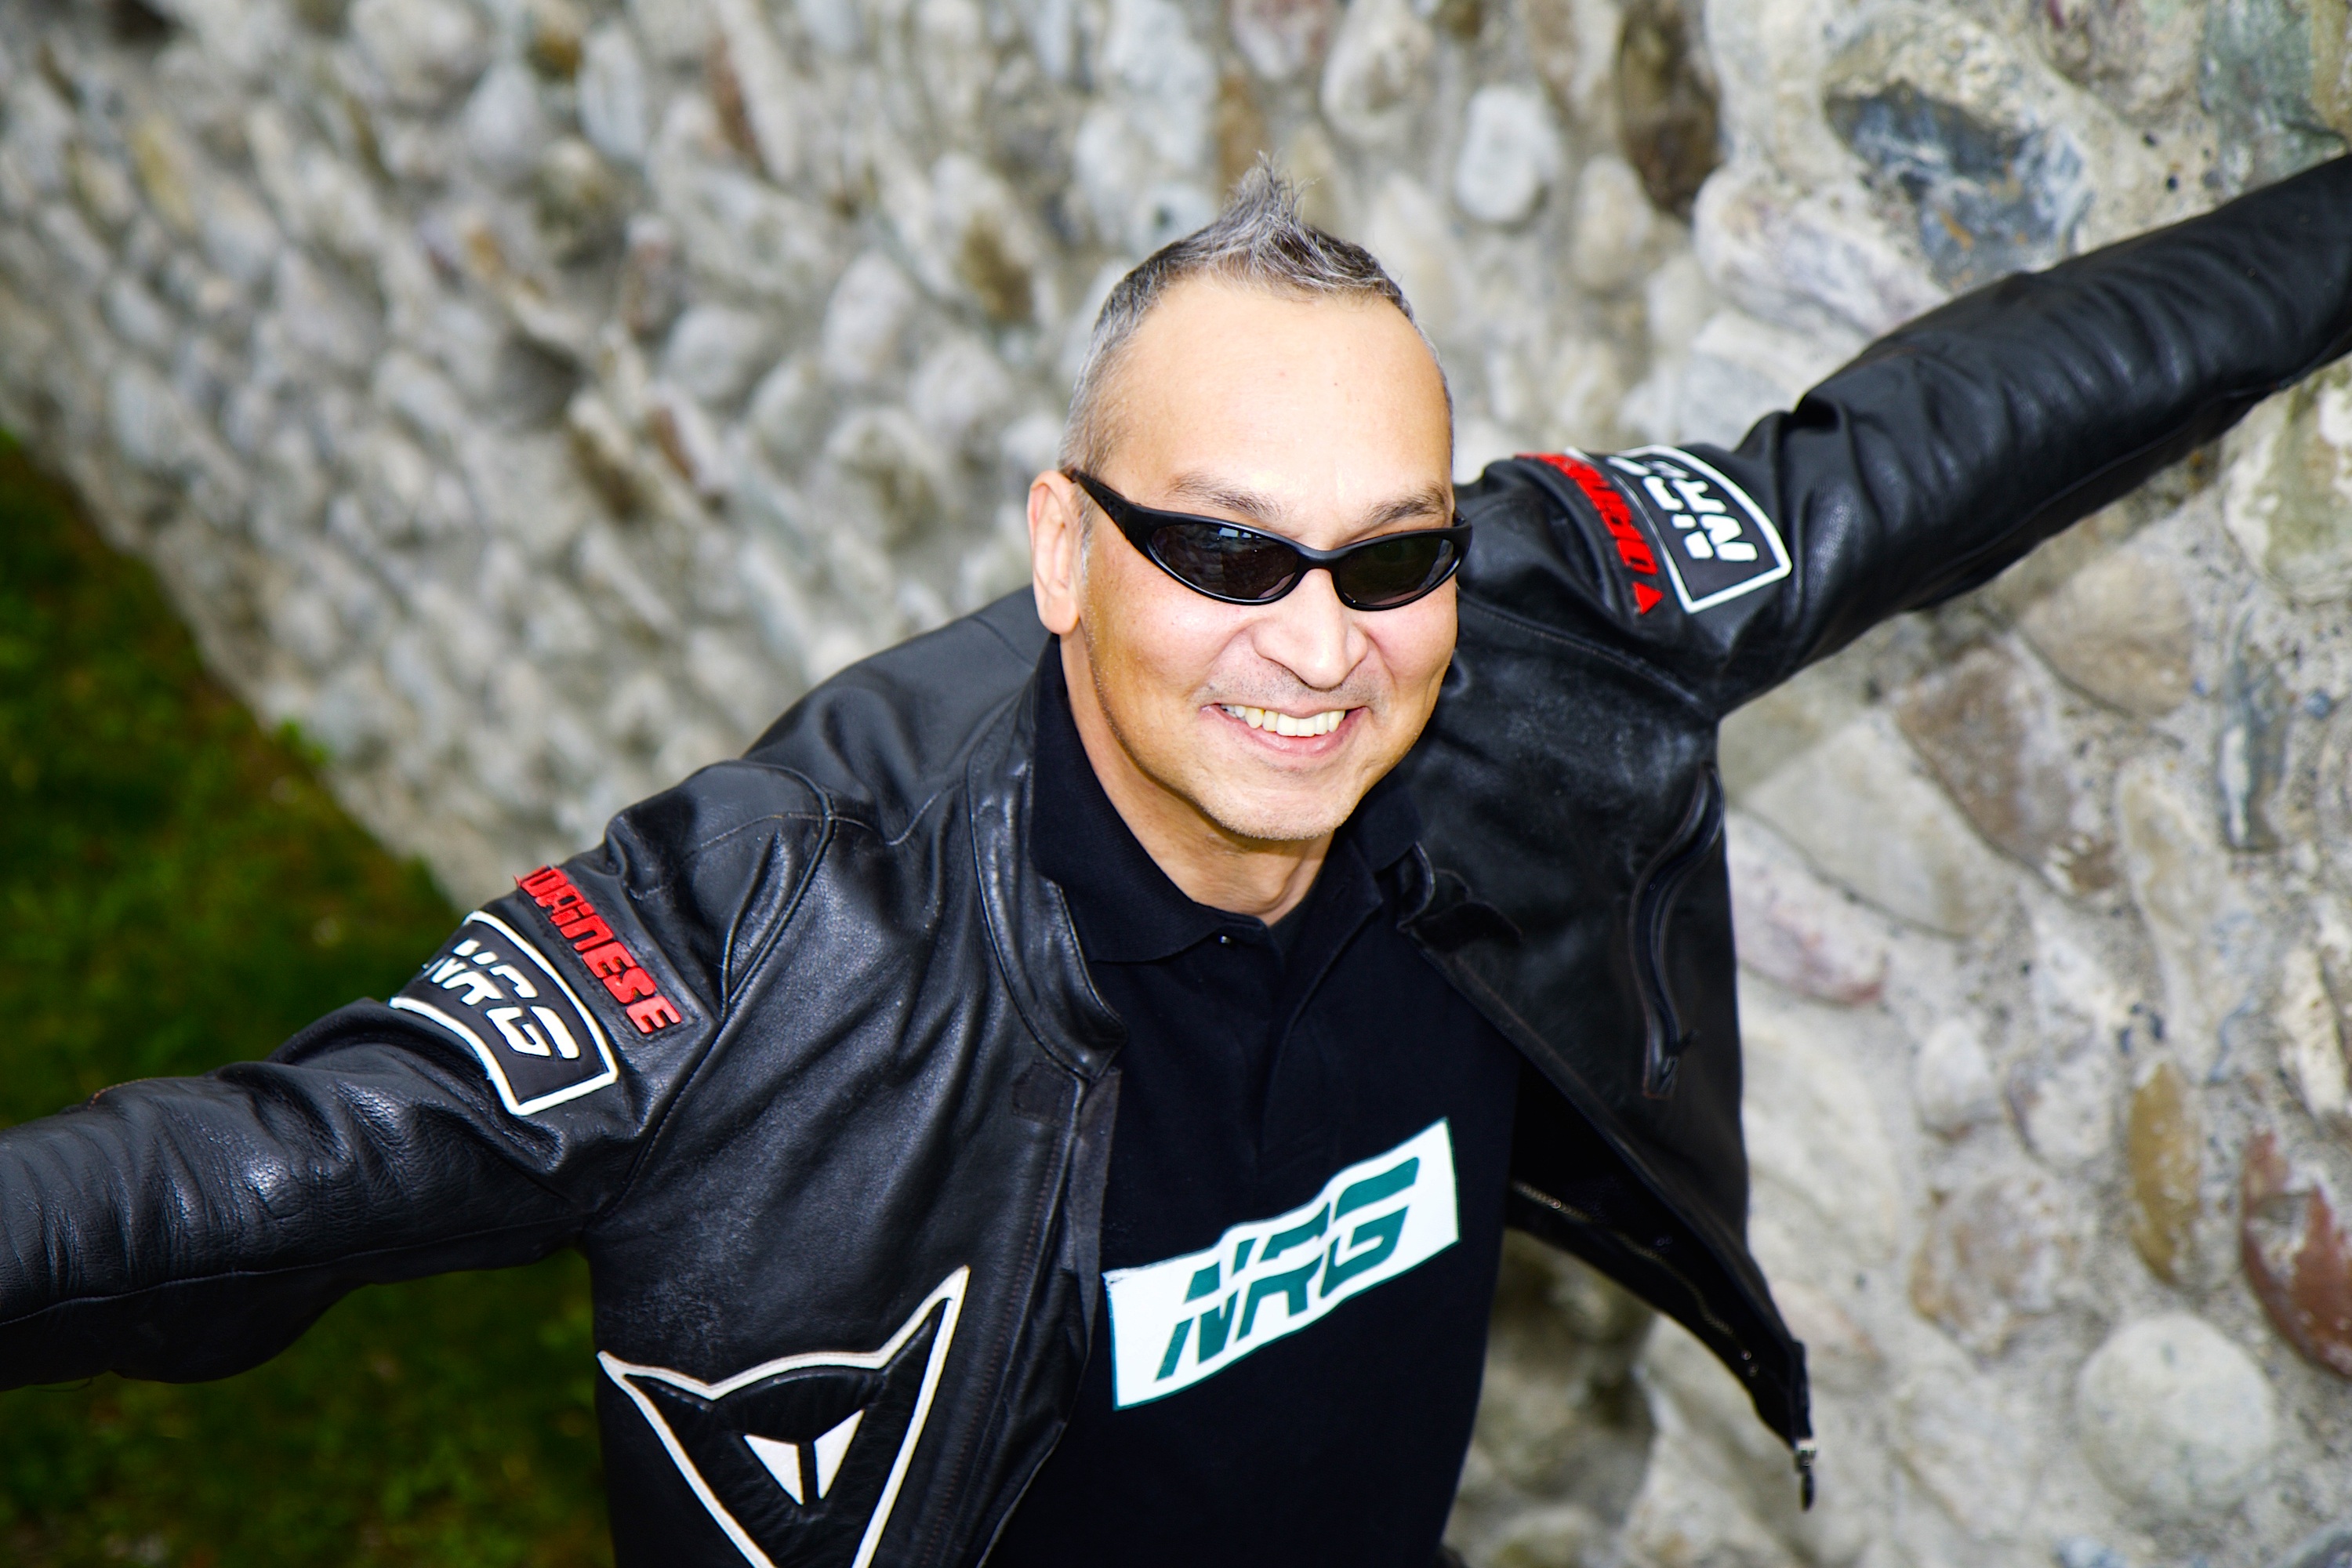
man, adventure, recreation, portrait, human, extreme sport, mountain bike, sports, leather jacket, outdoor recreation, leather clothing